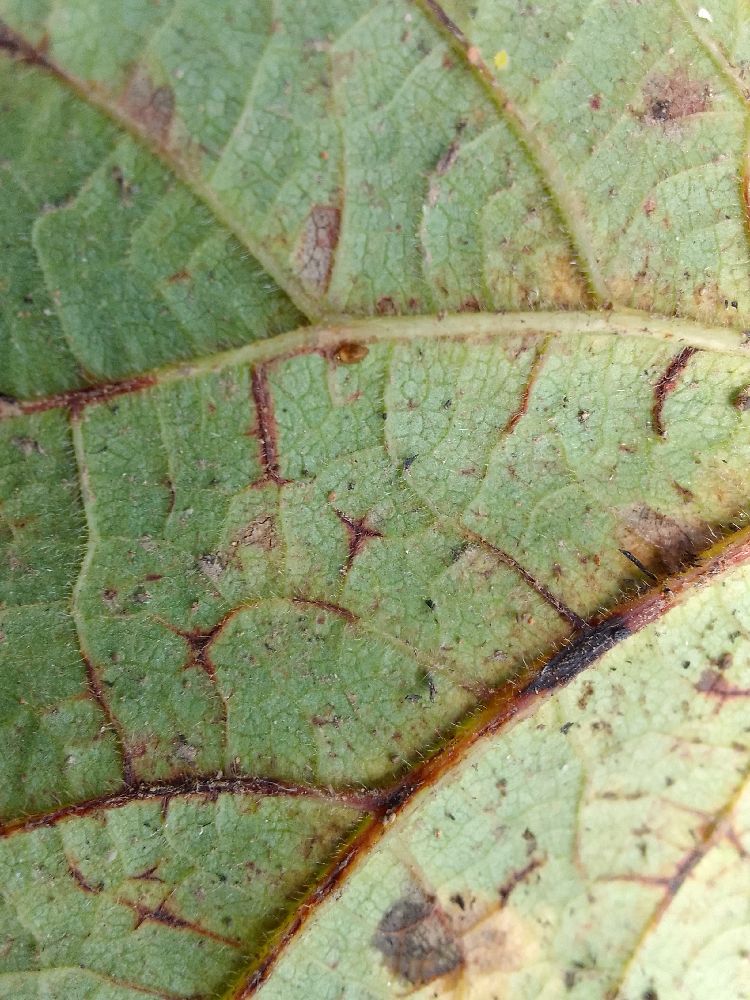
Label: anthracnose